Oregon Department of Corrections

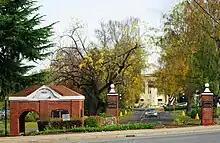
Oregon State Penitentiary

November 29, 2011 - Officer Buddy R. Herron; killed by a stranded motorist he stopped to assist while enroute to his shift at Eastern Oregon Correctional Institution.